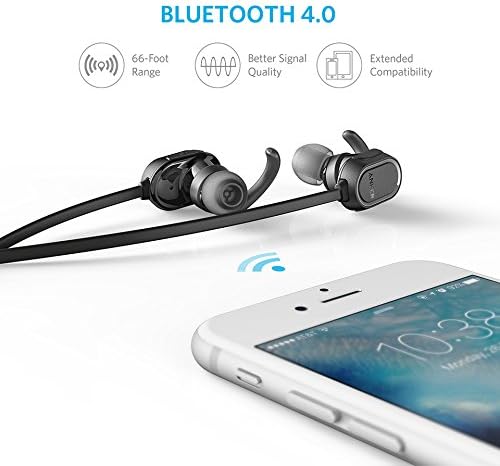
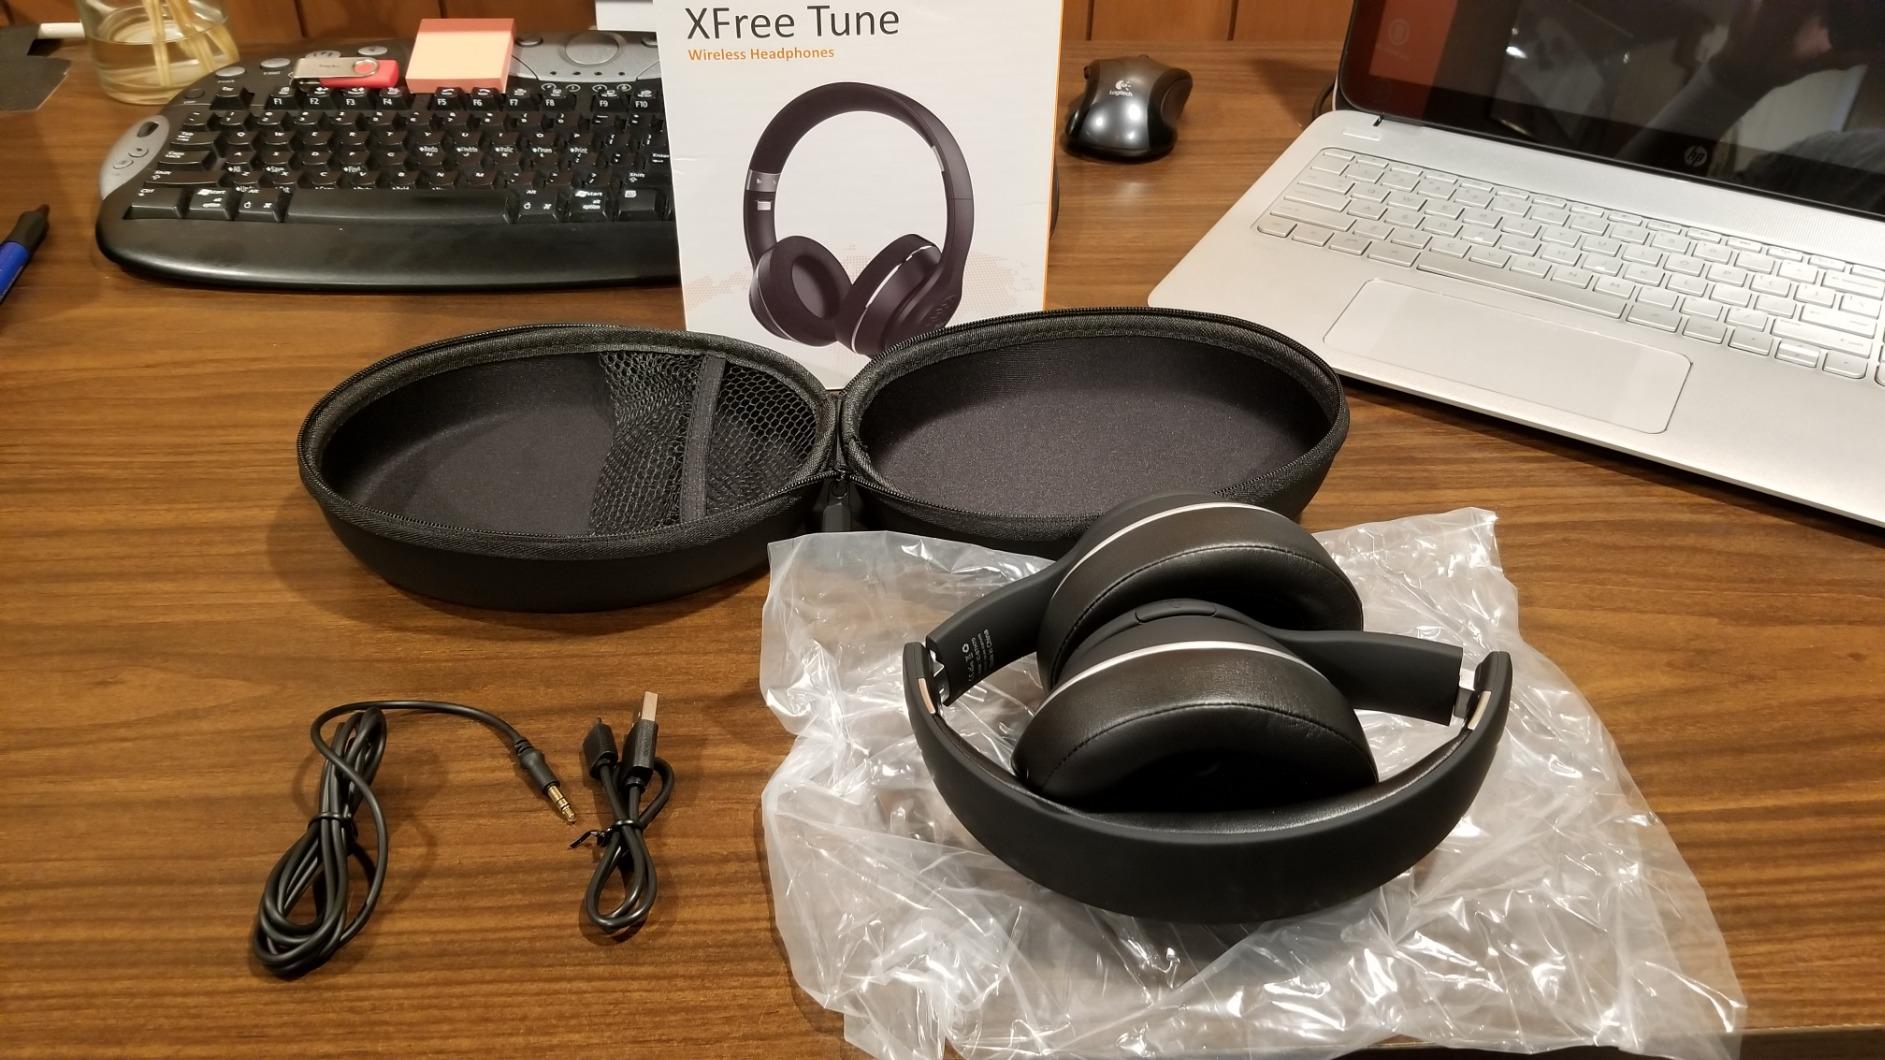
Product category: headphones
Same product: no